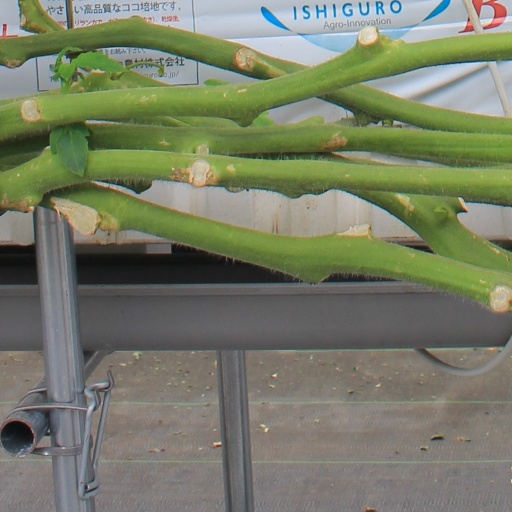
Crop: tomato